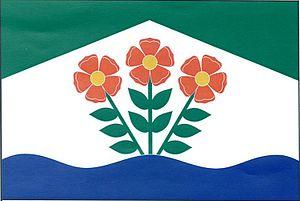
Kytín est une commune du district de Benešov, dans la région de Bohême-Centrale, en République tchèque. Sa population s'élevait à 543 habitants en 2020.